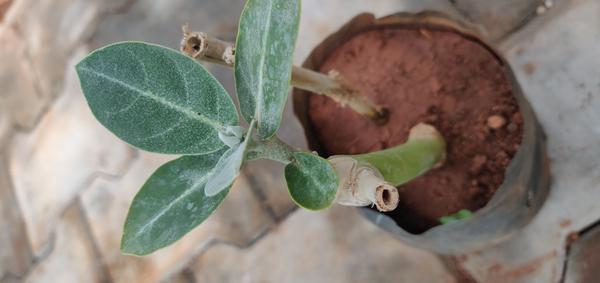
Plant: Ekka